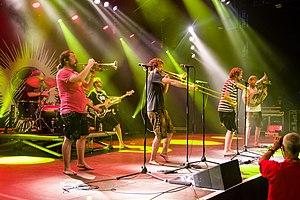
LaBrassBanda est un groupe allemand d'Übersee. Le nom du groupe est un mélange des noms de Brass band et Banda.